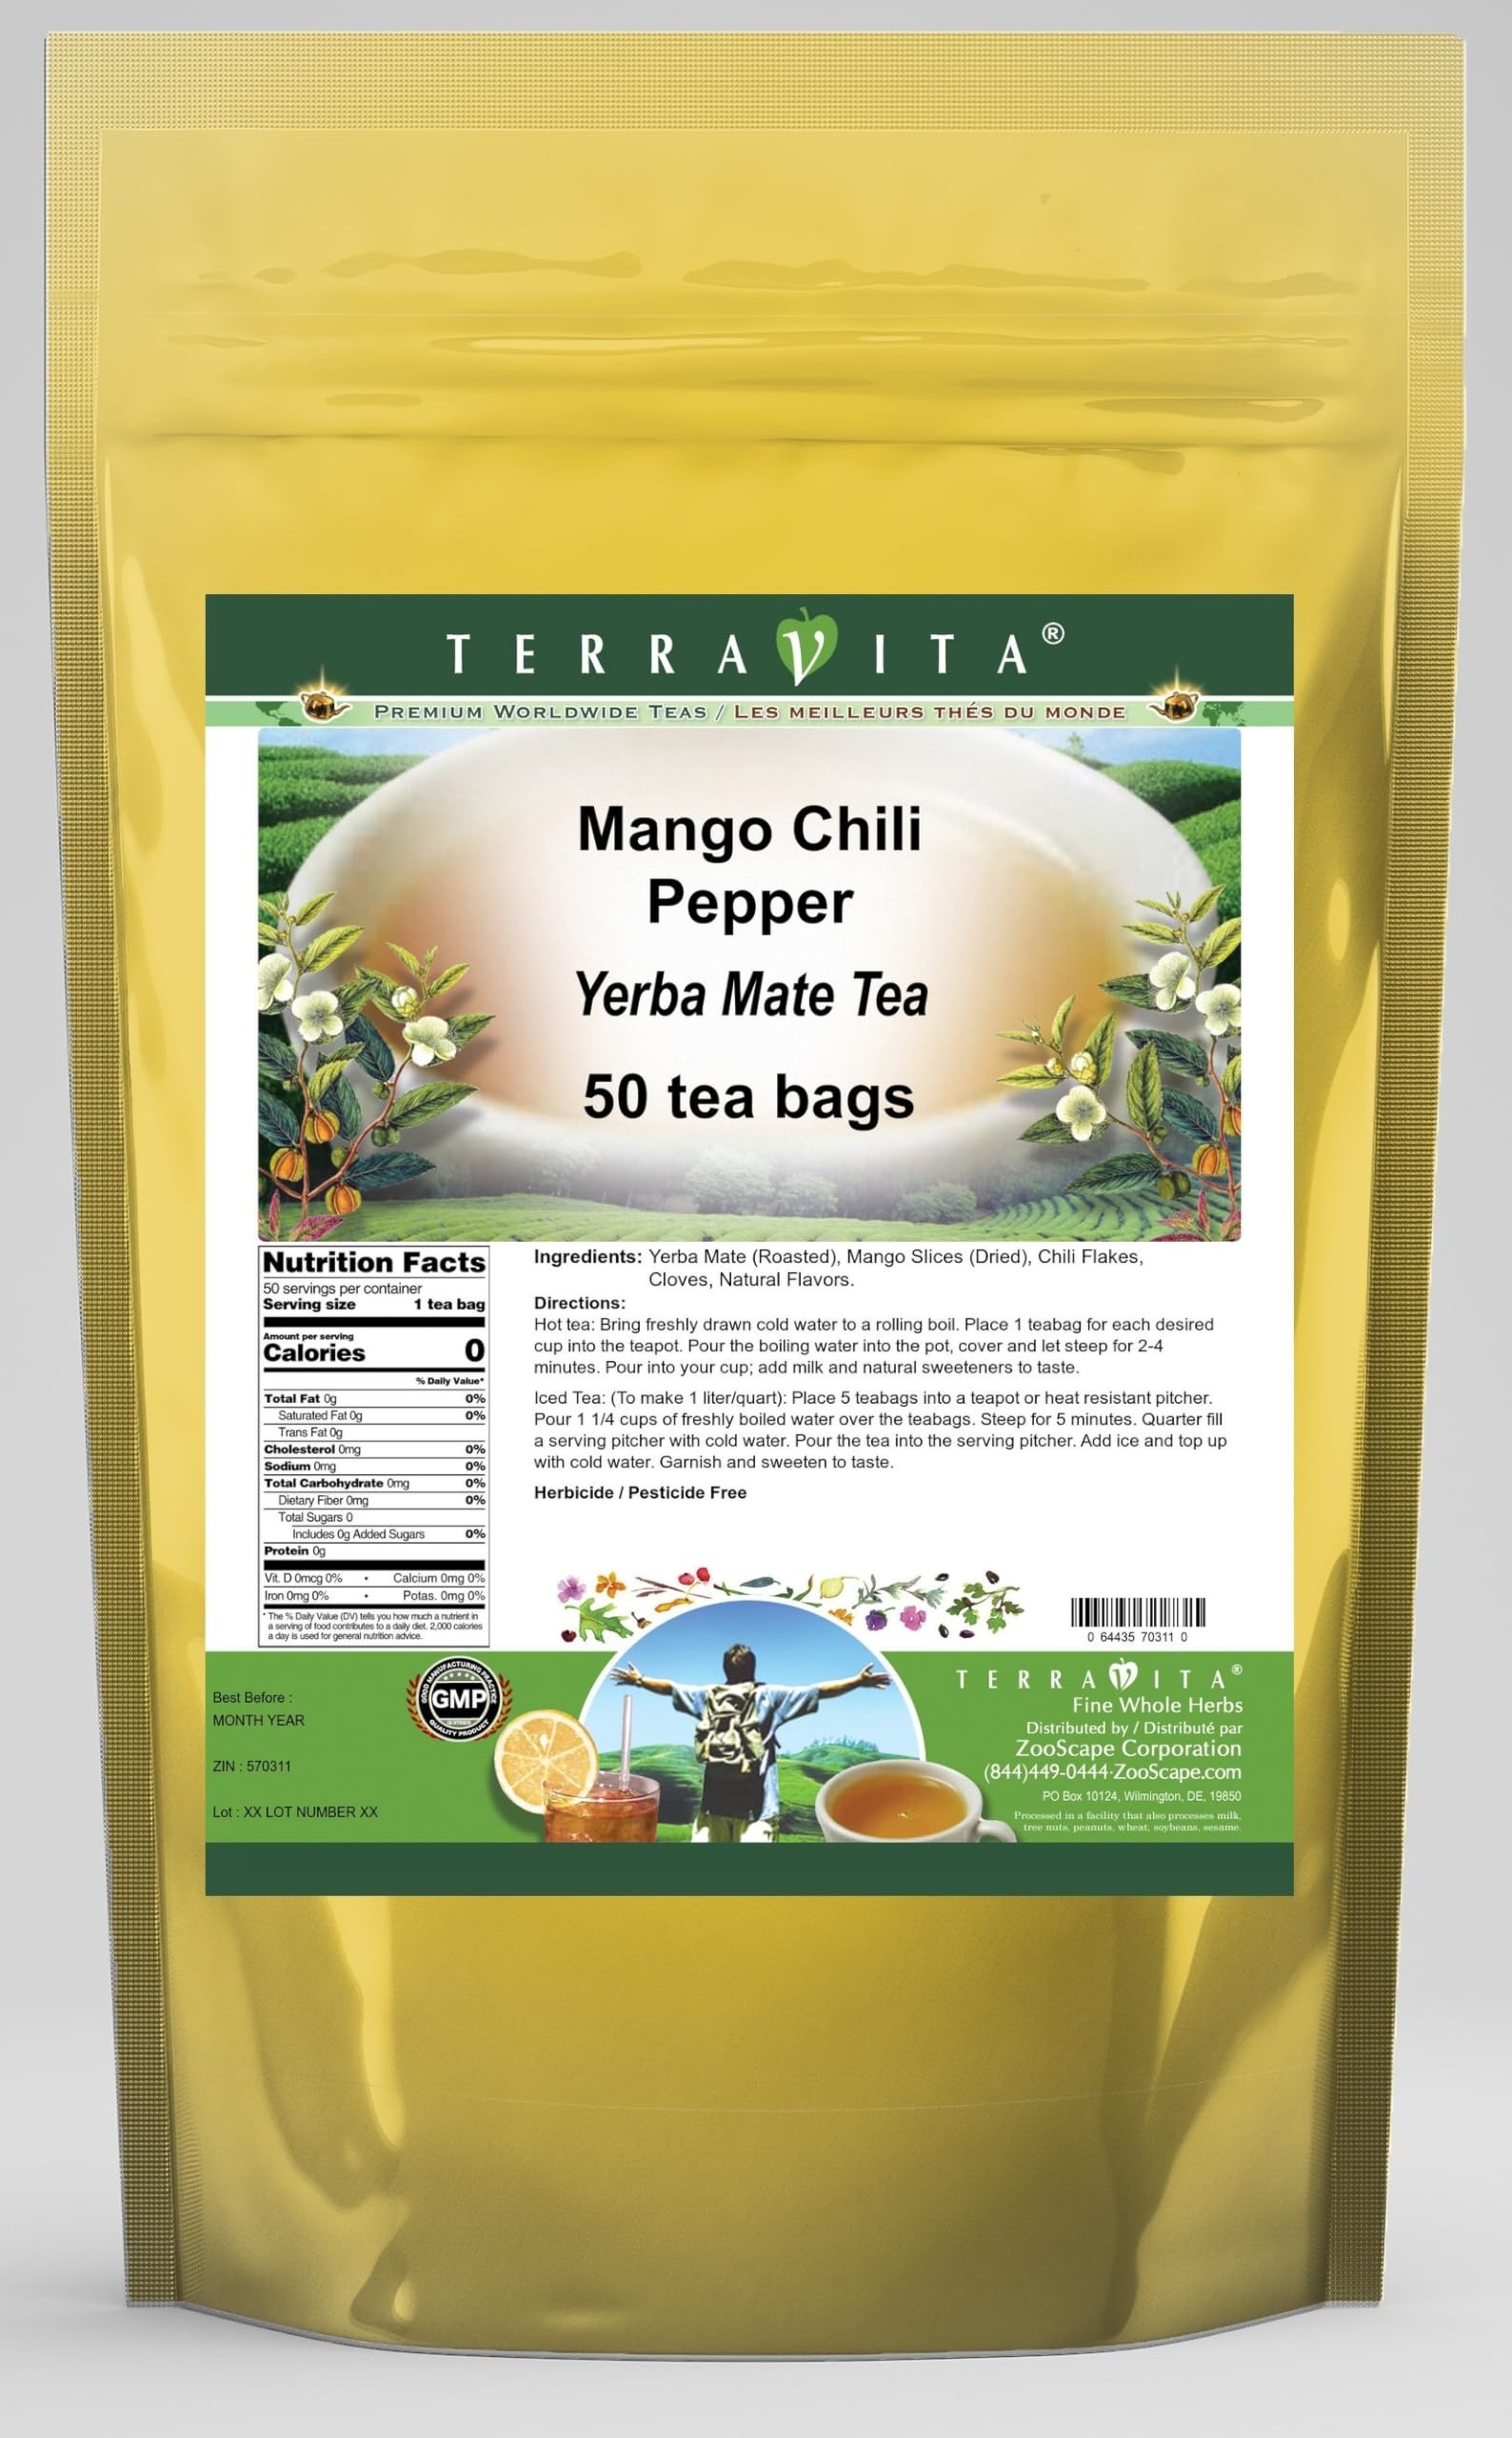
Item Name: Mango Chili Pepper Yerba Mate Tea (50 tea bags, ZIN: 570311) - 2 Pack
Bullet Point 1: Our Mango Chili Pepper Yerba Mate tea is a scrumptuous all-natural flavored Yerba Mate coffee substitute with Mango Slices, Chili Flakes and Cloves that will refresh you with its terrific taste! You will enjoy the earthy and acidity-free Mango Chili Pepper aroma and flavor again and again! - Ingredients: Yerba Mate, Mango Slices, Chili Flakes, Cloves and Natural Mango Chili Pepper Flavor.
Bullet Point 2: No fillers.
Bullet Point 3: Manufacturer: TerraVita
Bullet Point 4: Size: 50 tea bags
Bullet Point 5: Yerba Mate Tea Bags - Packed in a convenient upright pouch!
Product Description: Our Mango Chili Pepper Yerba Mate tea is a scrumptuous all-natural flavored Yerba Mate coffee substitute with Mango Slices, Chili Flakes and Cloves that will refresh you with its terrific taste! You will enjoy the earthy and acidity-free Mango Chili Pepper aroma and flavor again and again! - Ingredients: Yerba Mate, Mango Slices, Chili Flakes, Cloves and Natural Mango Chili Pepper Flavor. - Hot tea brewing method: Bring freshly drawn cold water to a rolling boil. Place 1 teabag for each desired cup into the teapot. Pour the boiling water into the pot, cover and let steep for 2-4 minutes. Pour into your cup; add milk and natural sweeteners to taste. - Iced tea brewing method: (To make 1 liter/quart): Place 5 teabags into a teapot or heat resistant pitcher. Pour 1 1/4 cups of freshly boiled water over the teabags. Steep for 5 minutes. Quarter fill a serving pitcher with cold water. Pour the tea into the serving pitcher. Add ice and top up with cold water. Garnish and sweeten to taste. - TerraVita is an exclusive line of premium-quality, natural source products that use only the finest, purest and most potent ingredients found around the world. TerraVita is hallmarked by the highest possible standards of purity, potency, stability and freshness. All of our products are prepared with the highest elements of quality control, from raw materials through the entire manufacturing process, up to and including the moment that the bottles or bags are sealed for freshness and shipped out to you. Our highest possible standards are certified by independent laboratories and backed by our personal guarantee. - TerraVita exists to meet and ensure your family's health and wellness without the harmful effects of chemicals and health products. We strive to make all of our products affordabl
Value: 100.0
Unit: Count

Price: 64.31